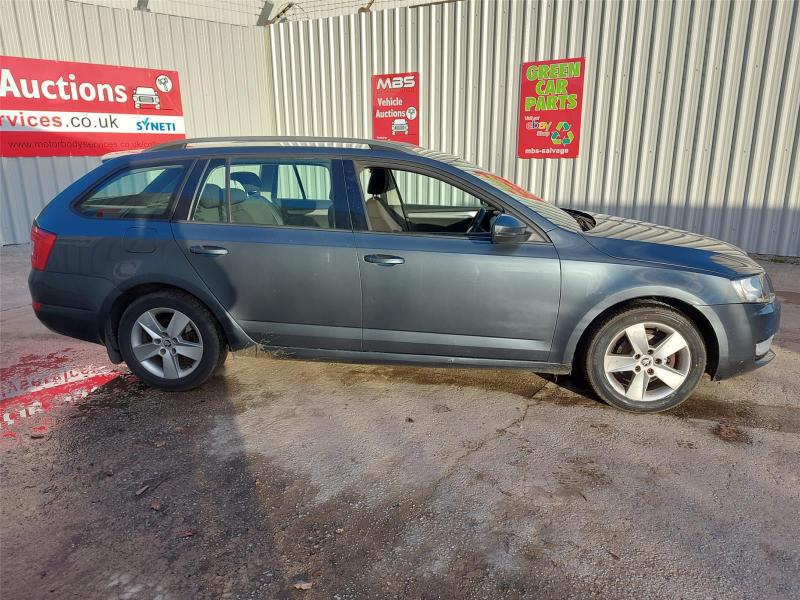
Aucun dommage détecté.
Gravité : aucun